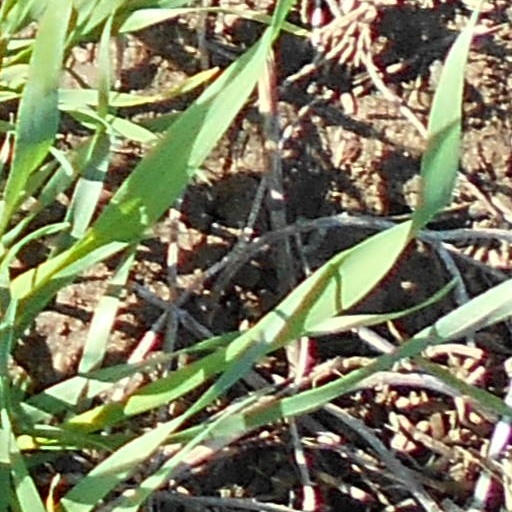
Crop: wheat